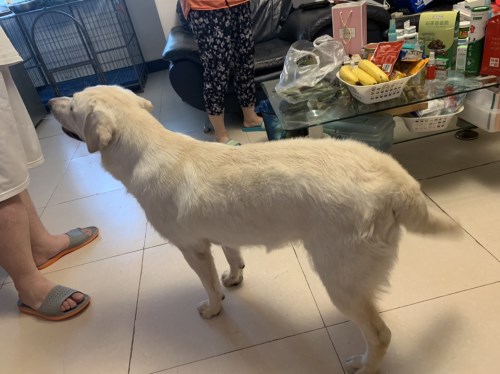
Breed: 3580-n000122-Labrador_retriever